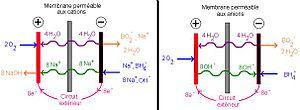
Les piles à combustibles à hydrure de bore direct ou DBFC sont une sous-catégorie de piles à combustible alcalines dans lesquelles le combustible est une solution de borohydrure de sodium.